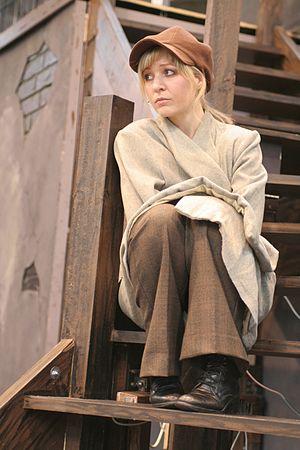
Les Misérables est une comédie musicale adaptée du roman éponyme de Victor Hugo par Claude-Michel Schönberg et Alain Boublil et Jean-Marc Natel, et Herbert Kretzmer.